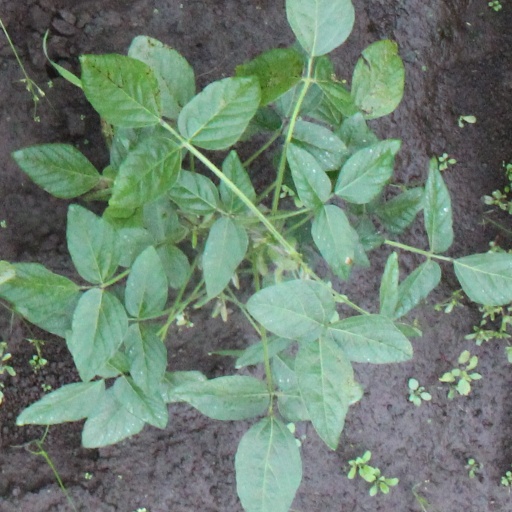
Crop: soybean